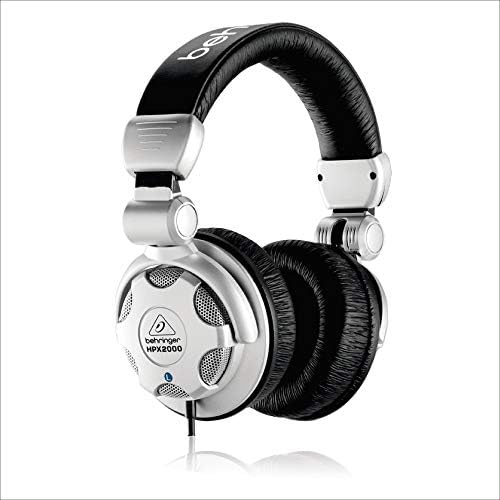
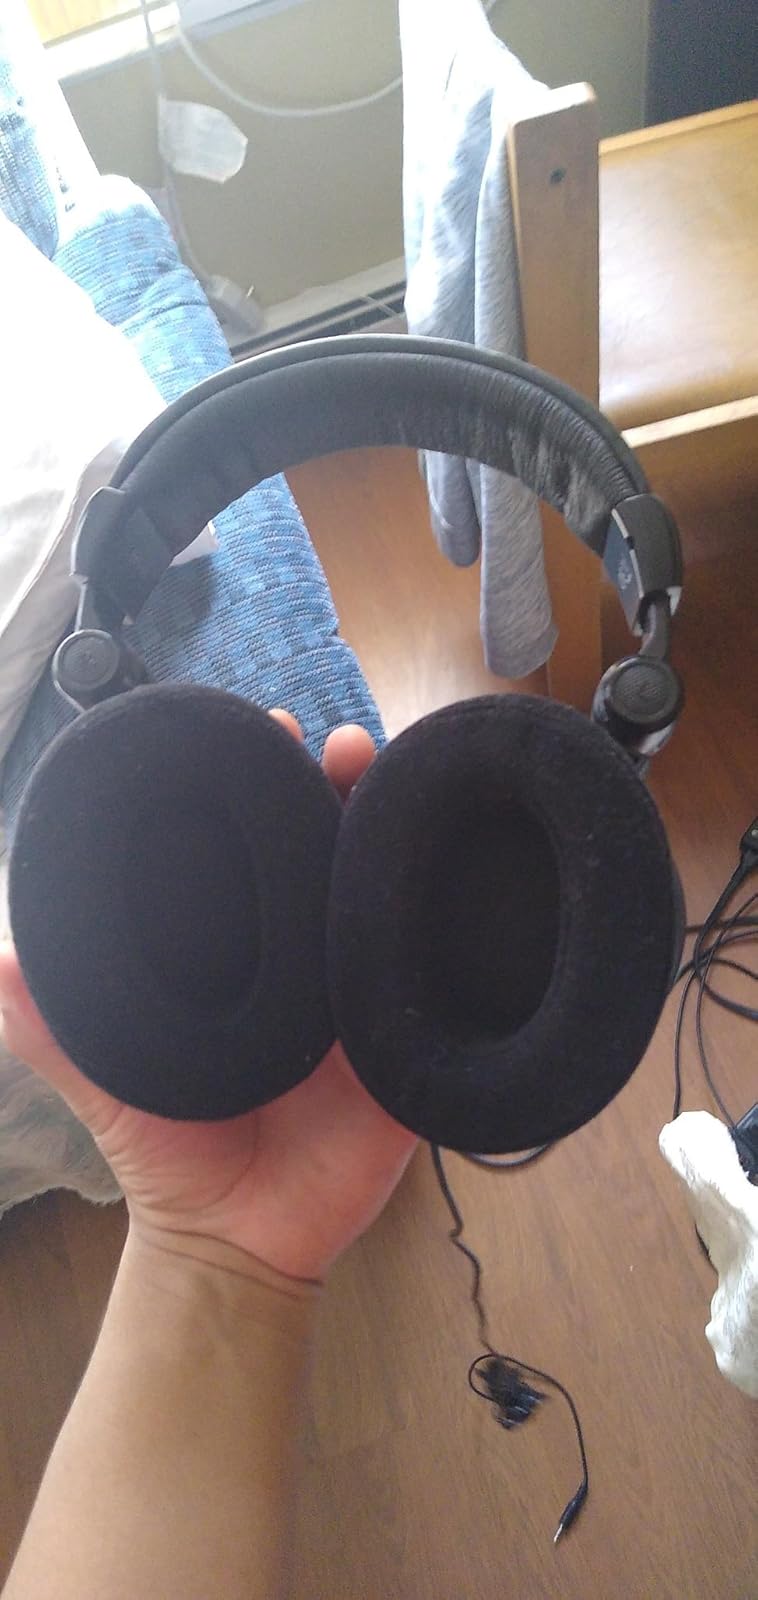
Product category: headphones
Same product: no